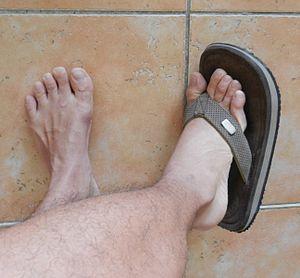
Mouvement d'éversion du pied
Le mouvement d'éversion du pied est le fait de porter la face plantaire en latéral, en soulevant le bord latéral du pied. Cette torsion externe associe flexion dorsale et valgus du pied. Elle s'oppose à l'inversion ou torsion interne, associant flexion plantaire et varus du pied.